Litani River

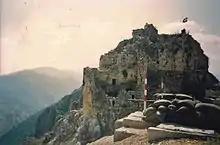
The medieval Crusader Beaufort Castle famously overlooks the Litani River.

Historians in the past have suggested that the location of Biblical "Misrephoth Maim", the place to which Joshua chased the various tribes after their defeat at the waters of "Merom", was the river-mouth of the Litani River.